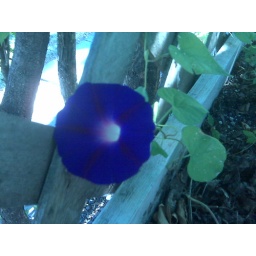
Somehow growing in my flower box on my stoop